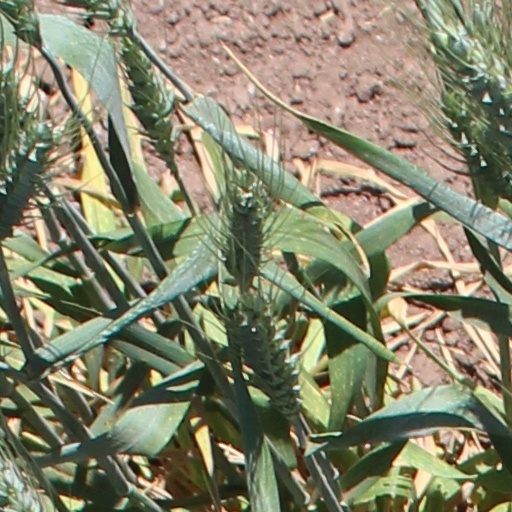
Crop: wheat